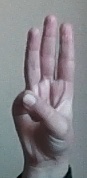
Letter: thaa